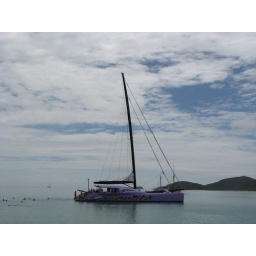
Off the boat now and swimming over to the beach